Magie Noire

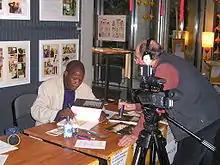
"Gilbert G. Groud" signs "Magie Noire", 20 March 2006, Switzerland

"Magie Noire" ("Black Magic") is a comics series by the Ivorian painter and author Gilbert G. Groud. It deals with the dangers of black magic in Africa.